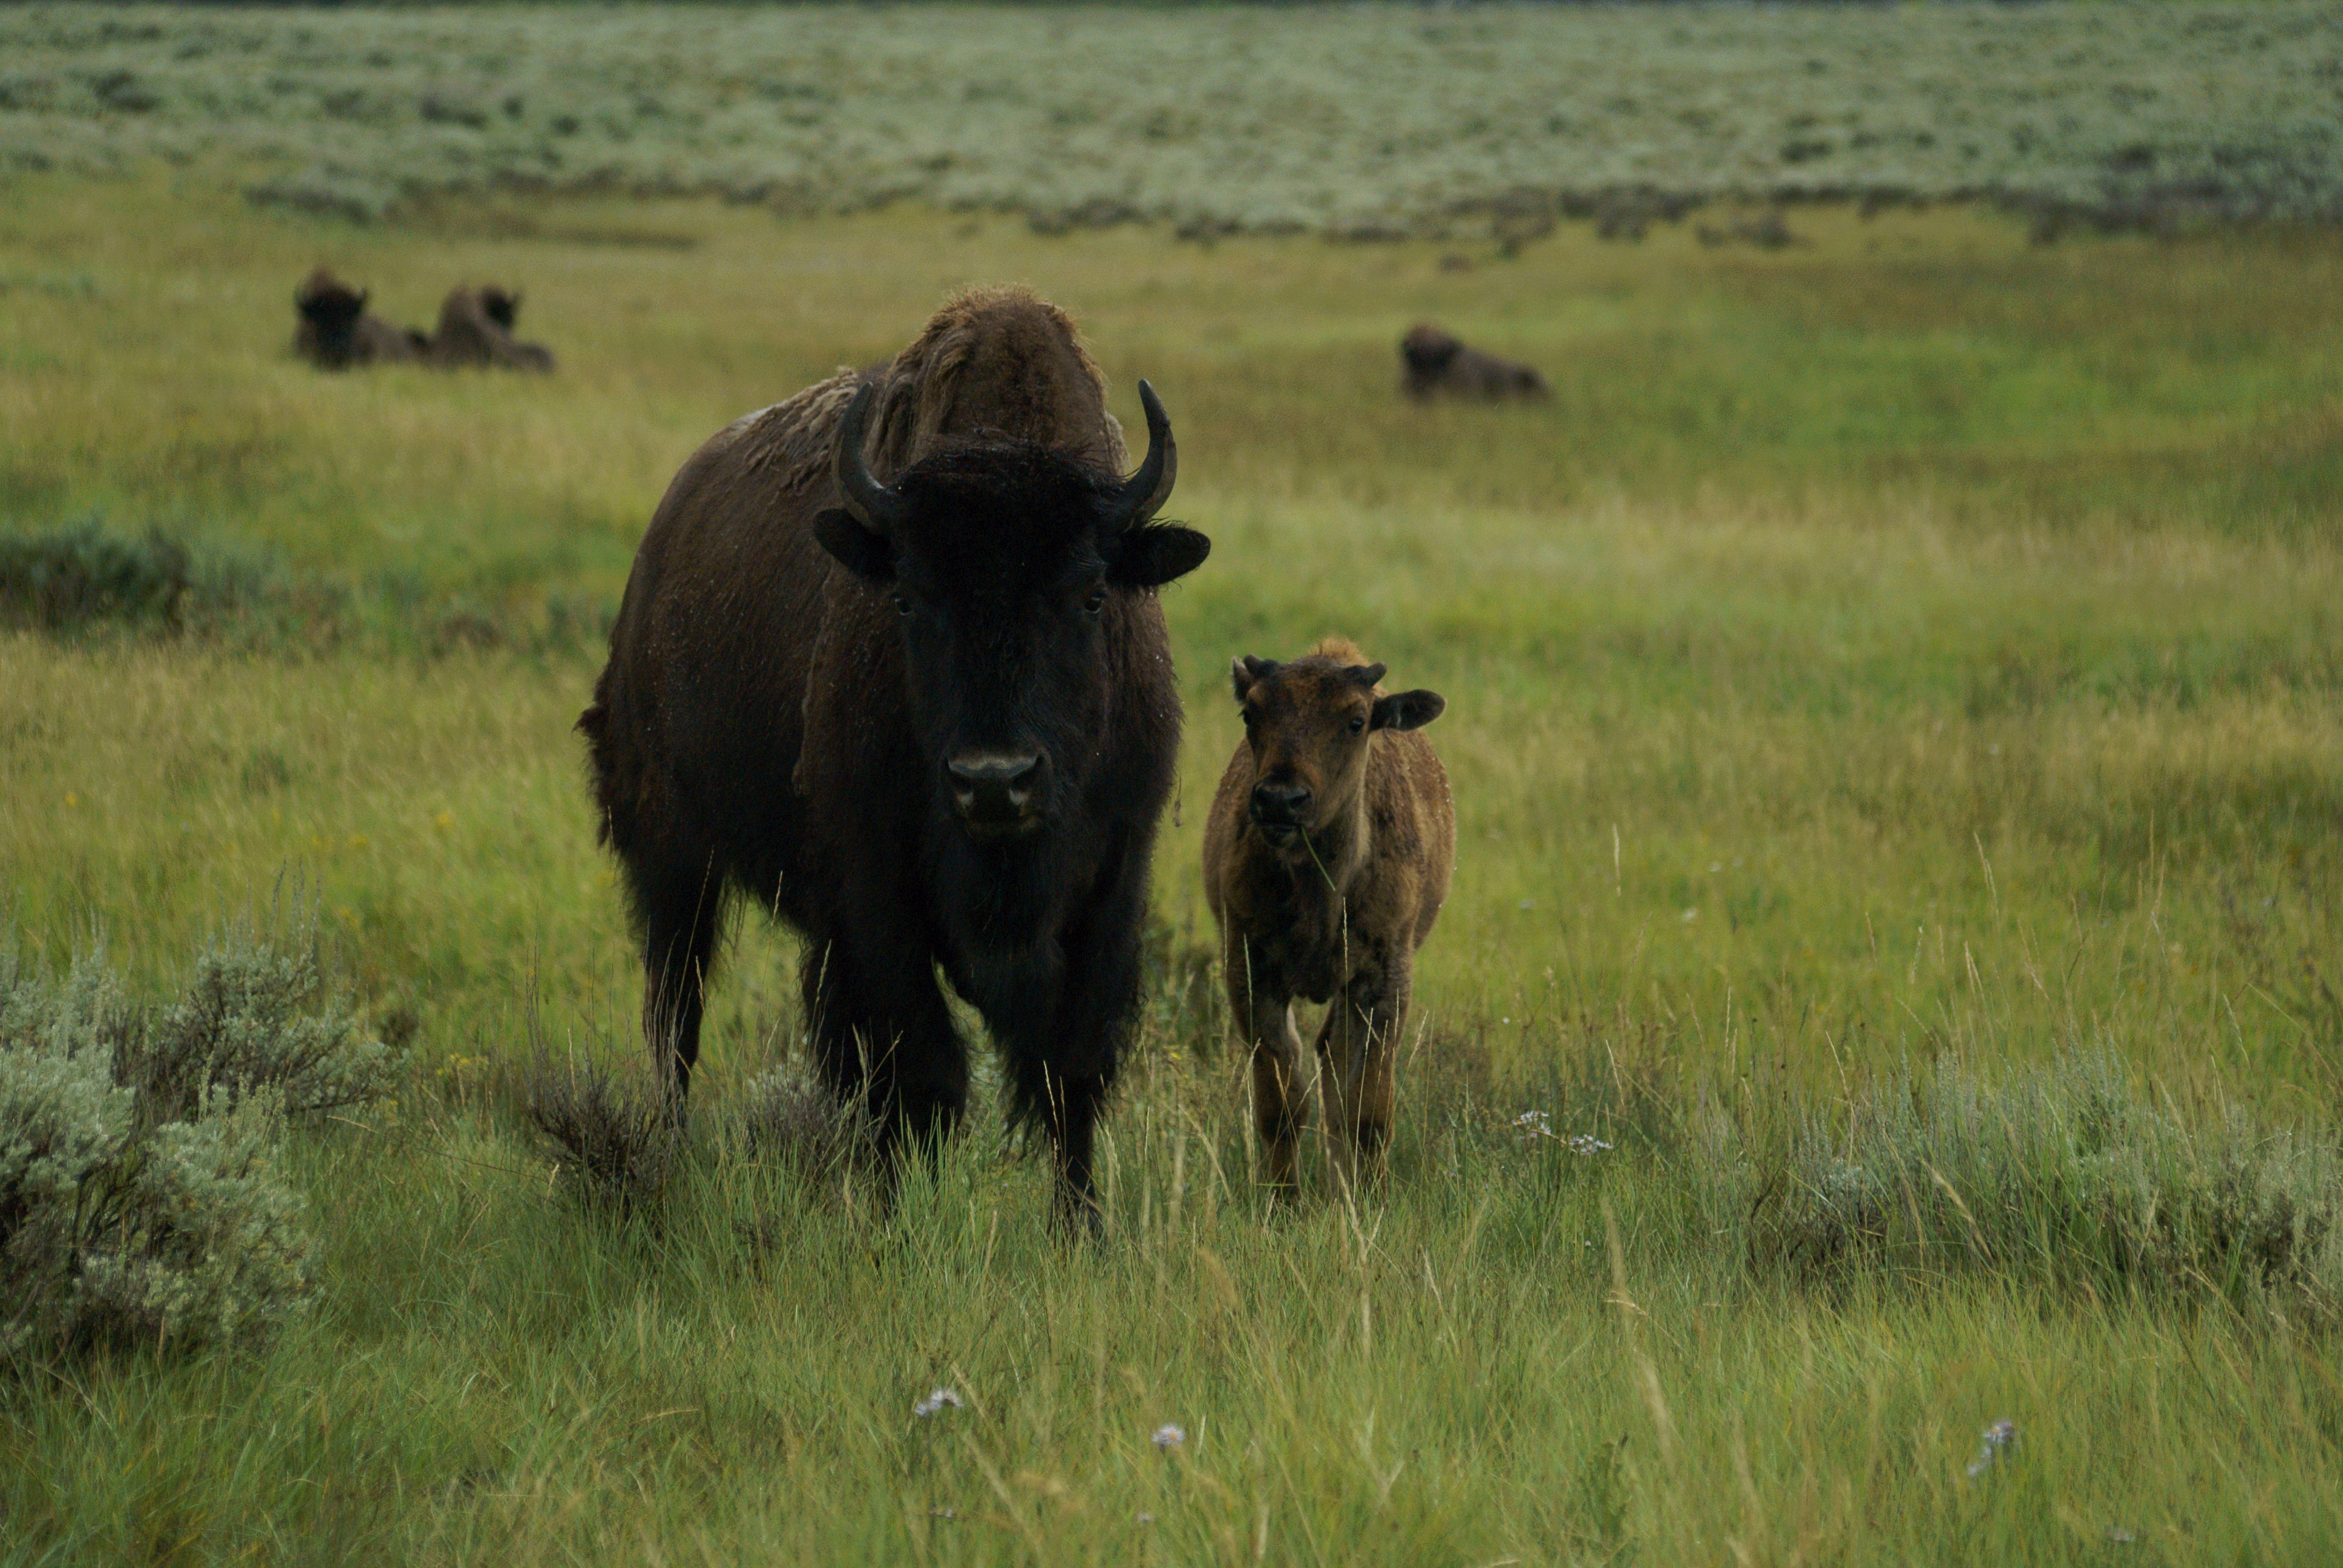
grass, field, meadow, prairie, adventure, animal, wildlife, herd, pasture, grazing, fauna, savanna, plain, calf, yellowstone, grassland, bison, habitat, safari, buffalo, ecosystem, steppe, rural area, wildebeest, cattle like mammal